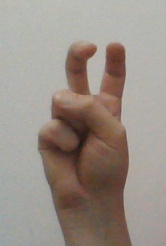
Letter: toot